Mike Stepovich

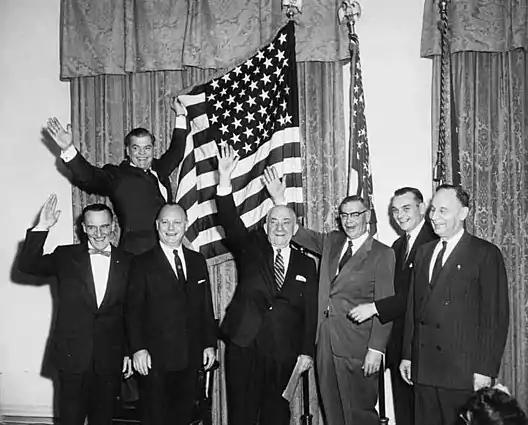
Stepovich (bottom, second from right) celebrating Alaska becoming a state, January 3, 1959

The appointment of Stepovich as Governor of Alaska Territory came as a result of a recommendation by U.S. Secretary of the Interior Fred Seaton. Seaton had traveled to the territory to interview potential candidates following the resignation of Governor B. Frank Heintzleman. While the Fairbanks attorney had not applied for the position, Seaton was still impressed by him. President Dwight Eisenhower nominated Stepovich for the position on May 9, 1957, and he took office on June 5 as the territory's first native-born non-acting governor.